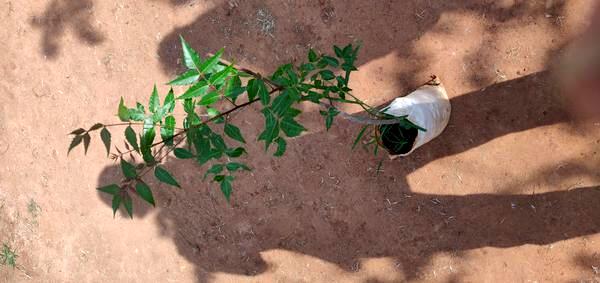
Plant: Neem